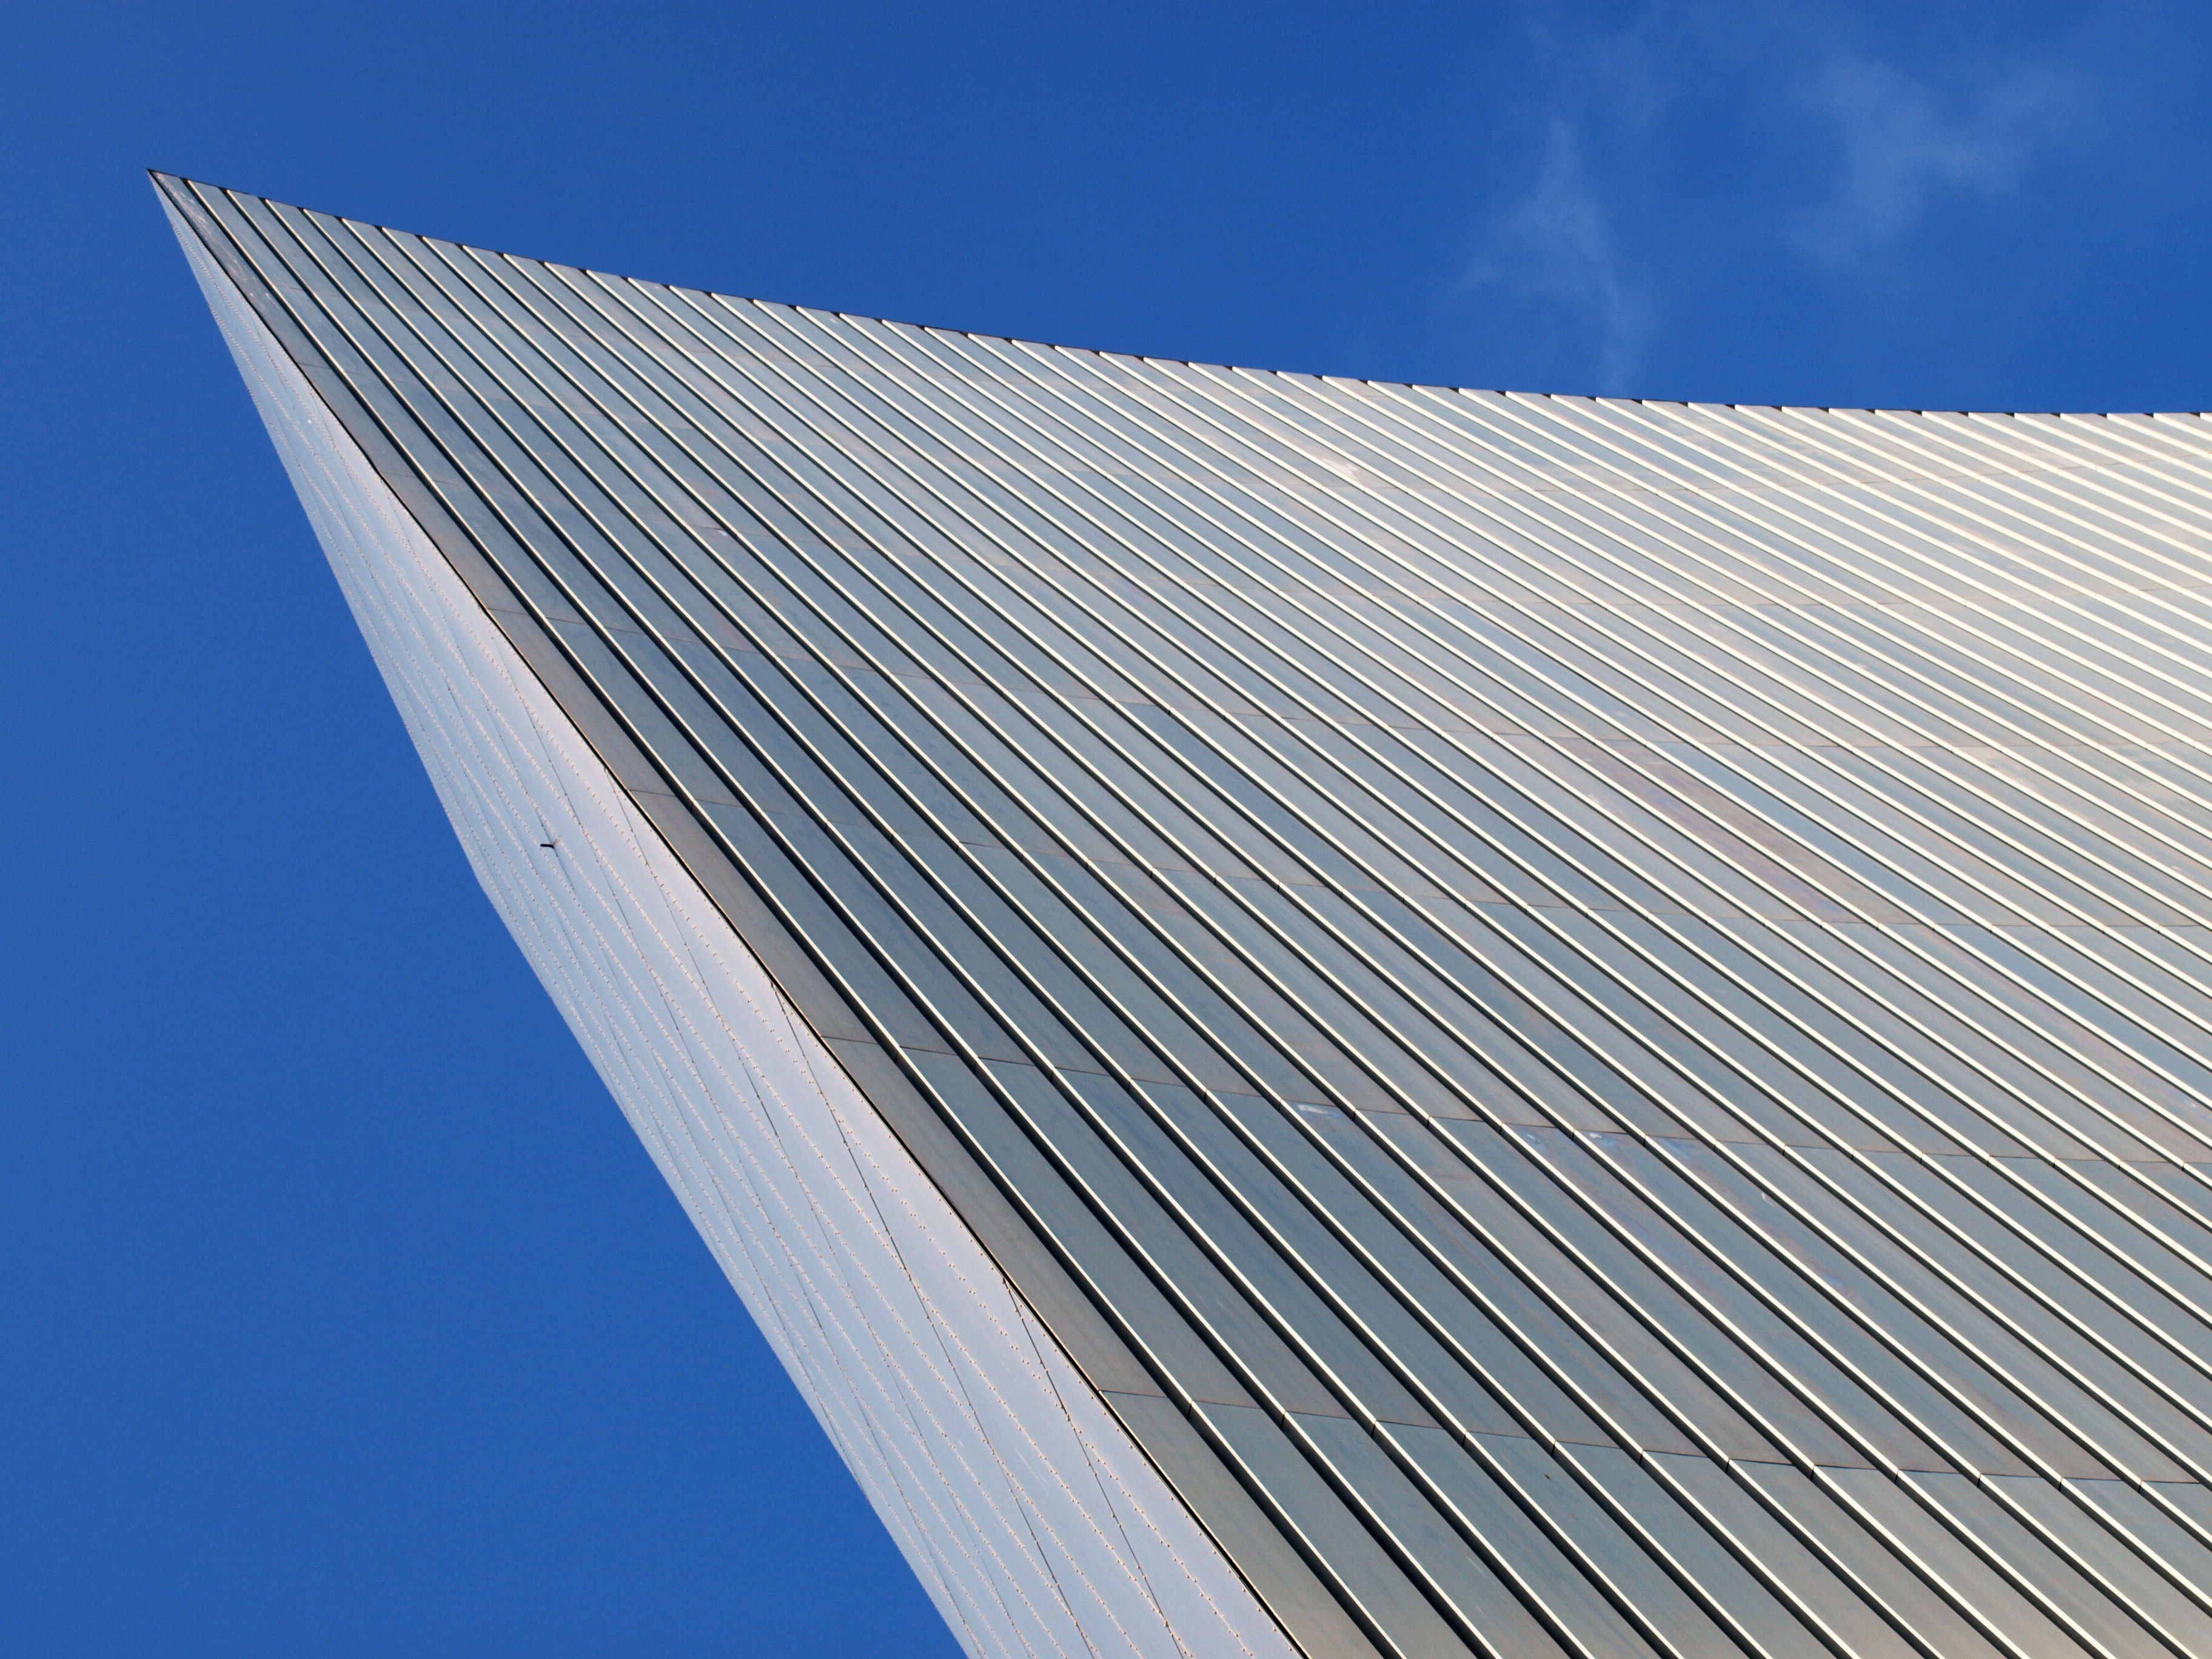
wing, architecture, structure, roof, city, skyscraper, urban, line, museum, mast, landmark, facade, manchester, north, design, buildings, salford, quays, daylighting, outdoor structure, imperial war museum